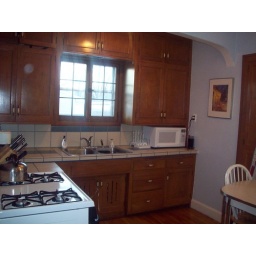
window over sink